Skottie Young

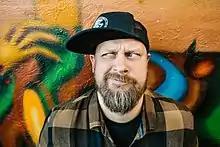
Skottie Young in 2019

Young moved from Tennessee to Chicago in 2000 at which time he began working for Marvel Comics. Early projects included illustrating the "" mini-series as part of the "Marvel Mangaverse" as well as the Human Torch and the "New X-Men" for which he also wrote an issue.